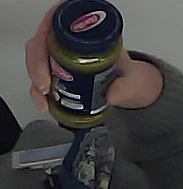
Product: barilla_pesto